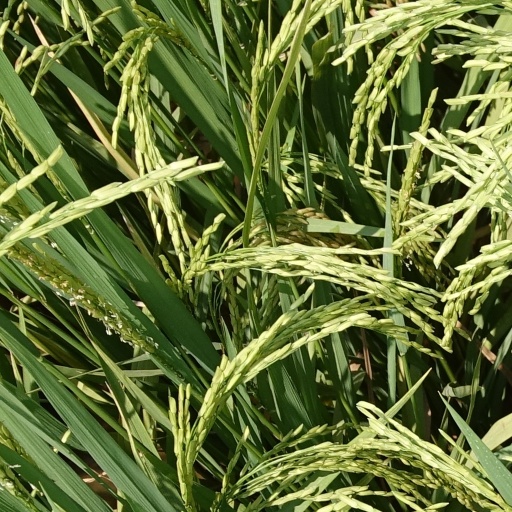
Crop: rice